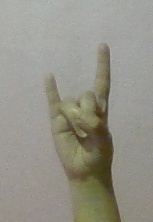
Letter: la